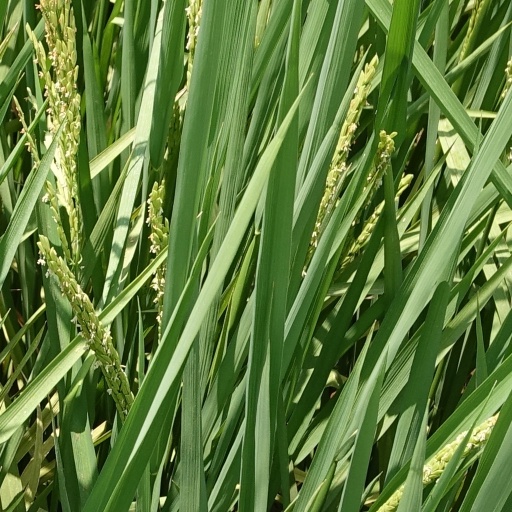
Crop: rice